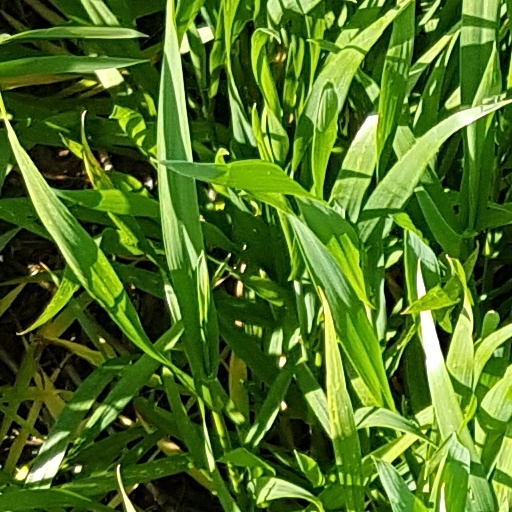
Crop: wheat